No. 337 Squadron RNoAF

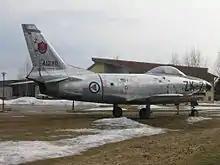
Preserved Norwegian F-86K

Four aircraft and equipment were destroyed in a hangar fire on 10 March 1956. The new 337 Squadron was declared operative in April. Norway initially took delivery of 60 F-86Ks during 1955 & 1956, of which half were allocated to the 337 Squadron and the other half to the 339 Squadron. Additionally four aircraft, of which two were allocated to 337, were delivered in June 1957 from Fiat licence-built production.